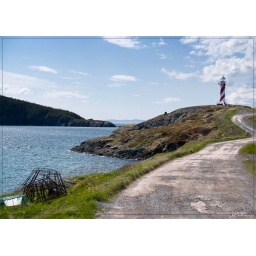
Crab pots and the lighthouse in Heart's Content.